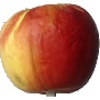
Label: red_yellow_apple